Windows Server Essentials

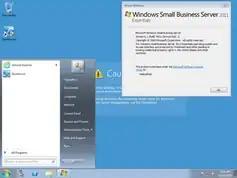
A screenshot of Windows Small Business Server 2011 Essentials

Starting with Windows Server 2012, Microsoft renamed SBS to Windows Server Essentials. Four versions of Windows Server Essentials were released along with their Windows Server siblings: 2012, 2012 R2, 2016, and 2019. Windows Server 2019 Essentials removed many features found in previous versions of Windows Server Essentials because the "Windows Server Essentials Experience" role was not included in any of the Windows Server 2019 SKUs. This includes Essentials Connector, Client PC Backup, Office 365 integration, Remote Web Access, and the Windows Server Essentials Dashboard.